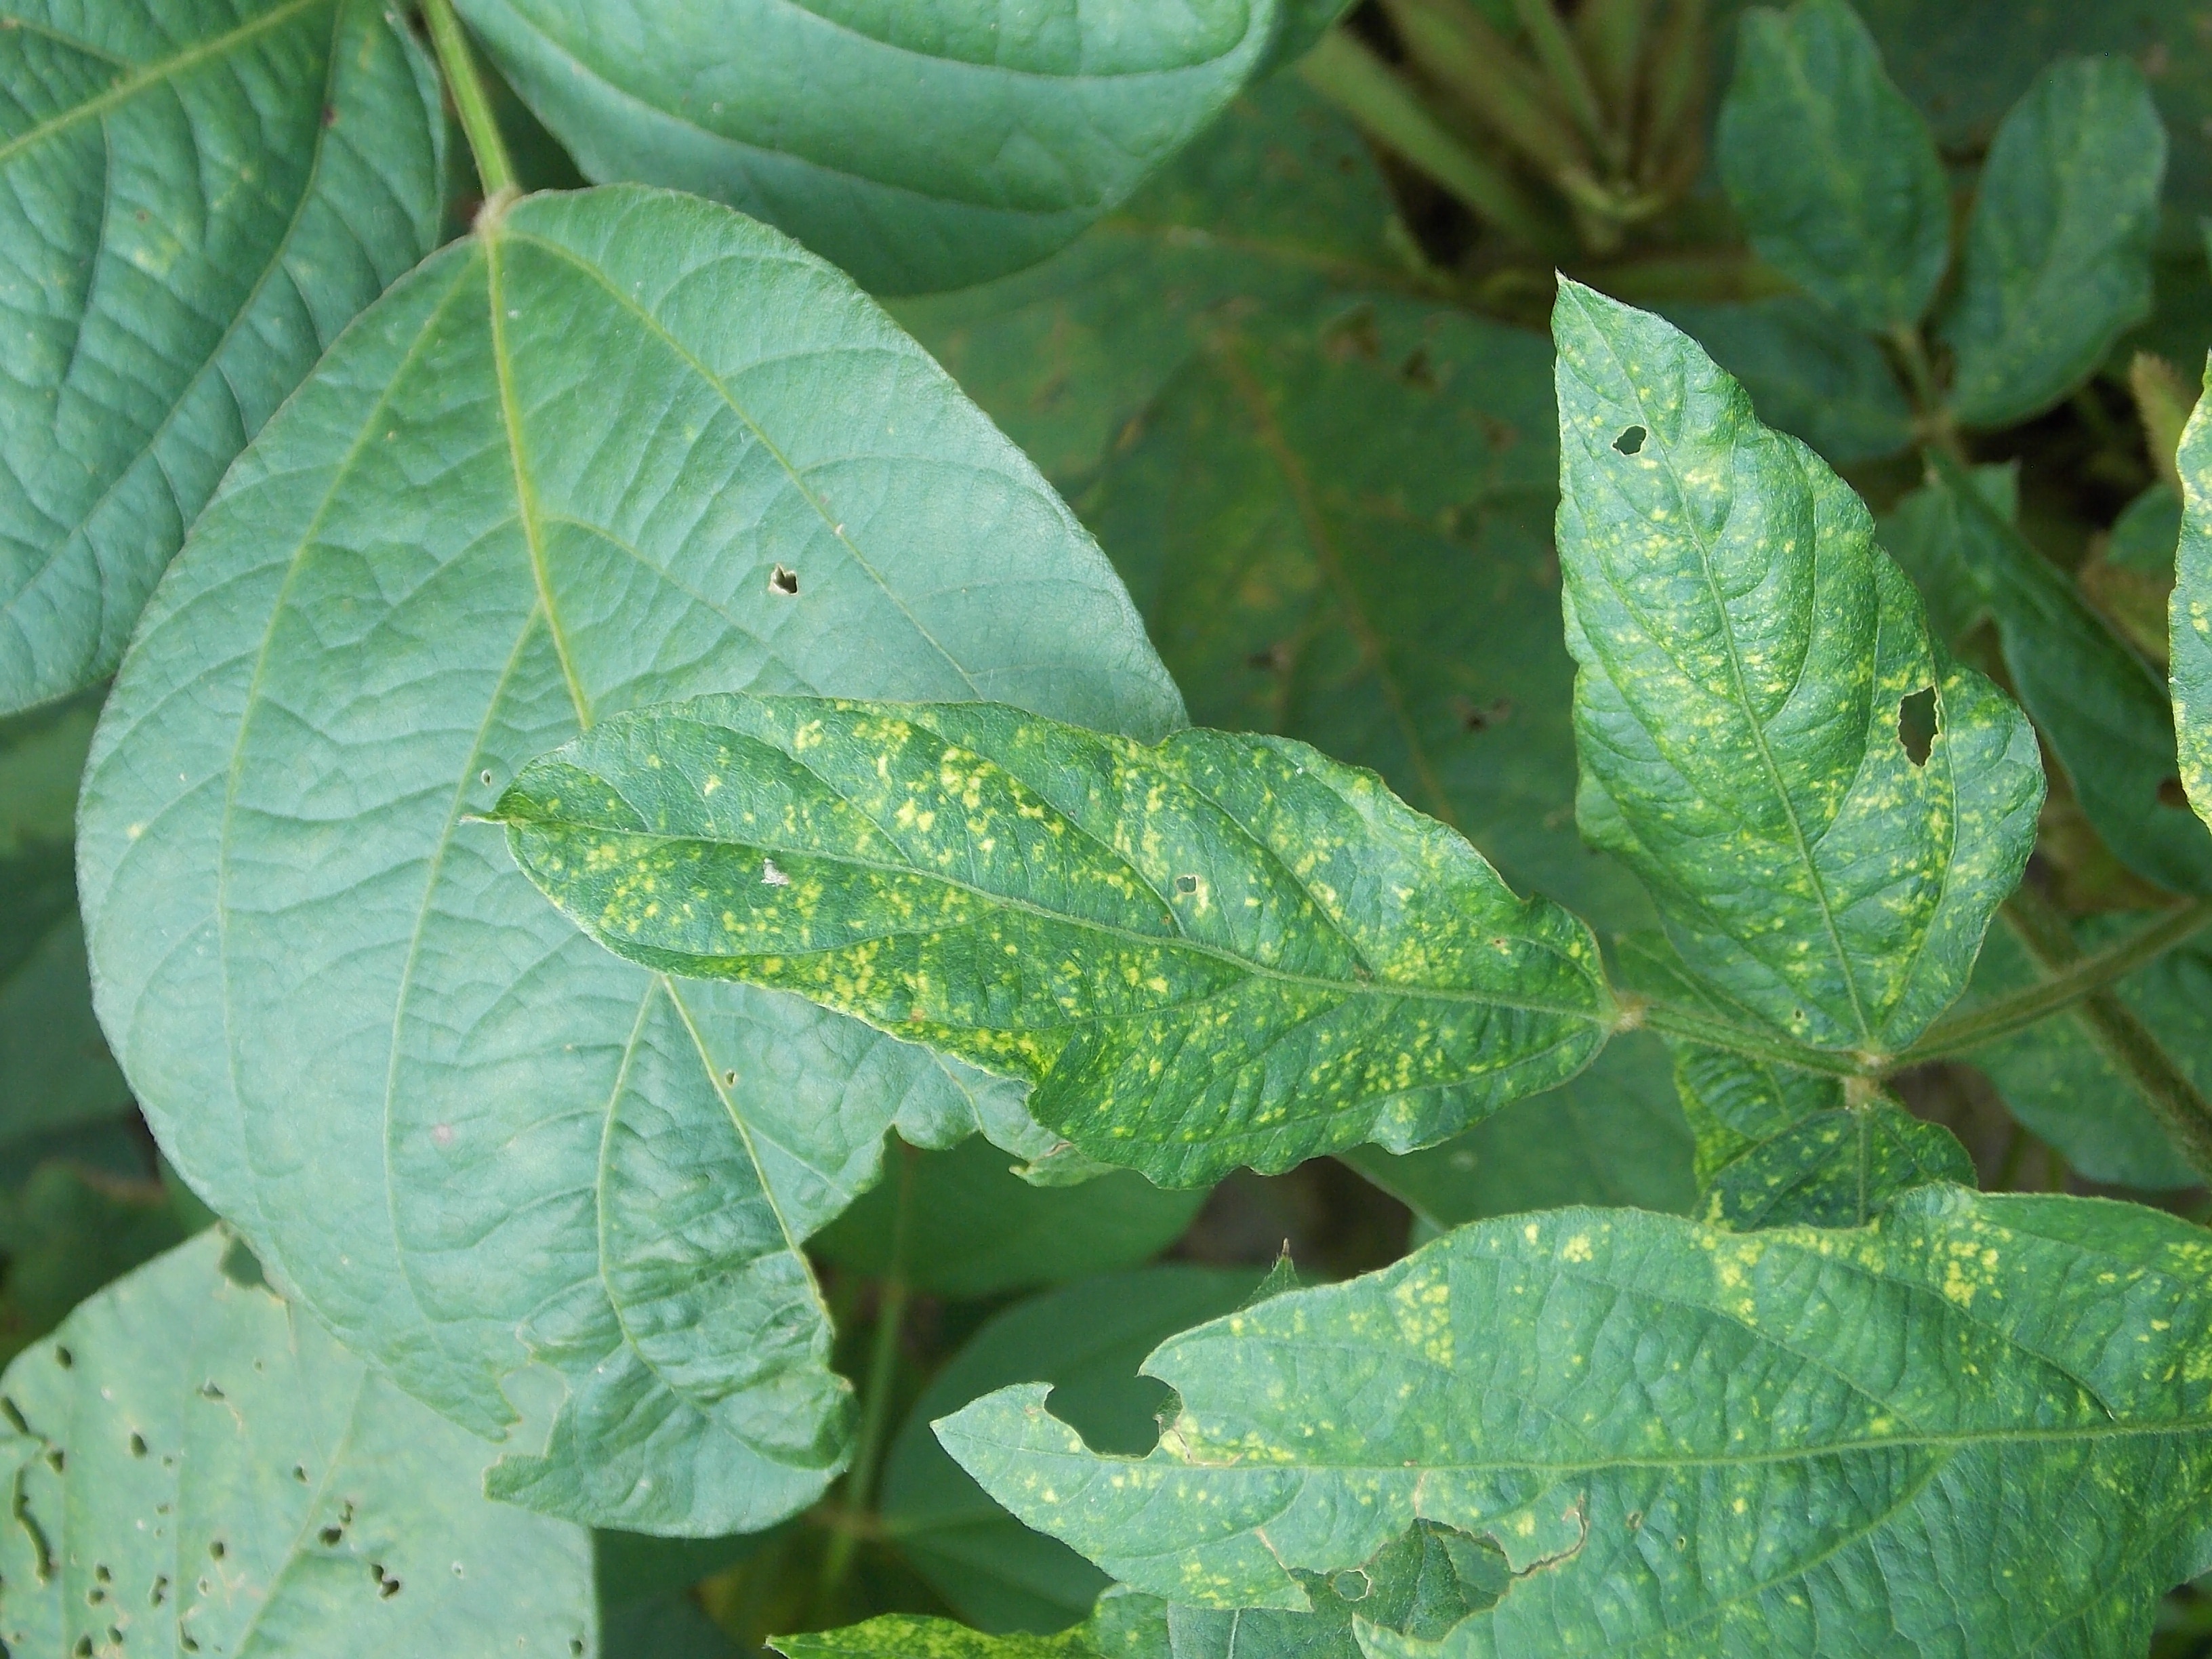
Label: Disease